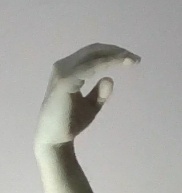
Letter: jeem